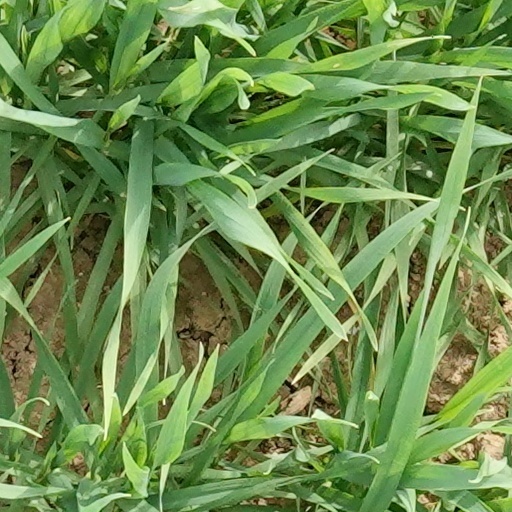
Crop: wheat